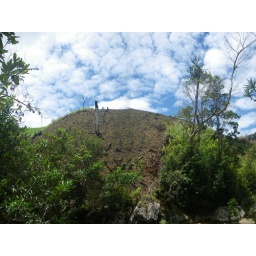
depressing. Not the tree stump it will show again in another pic from above the canyon